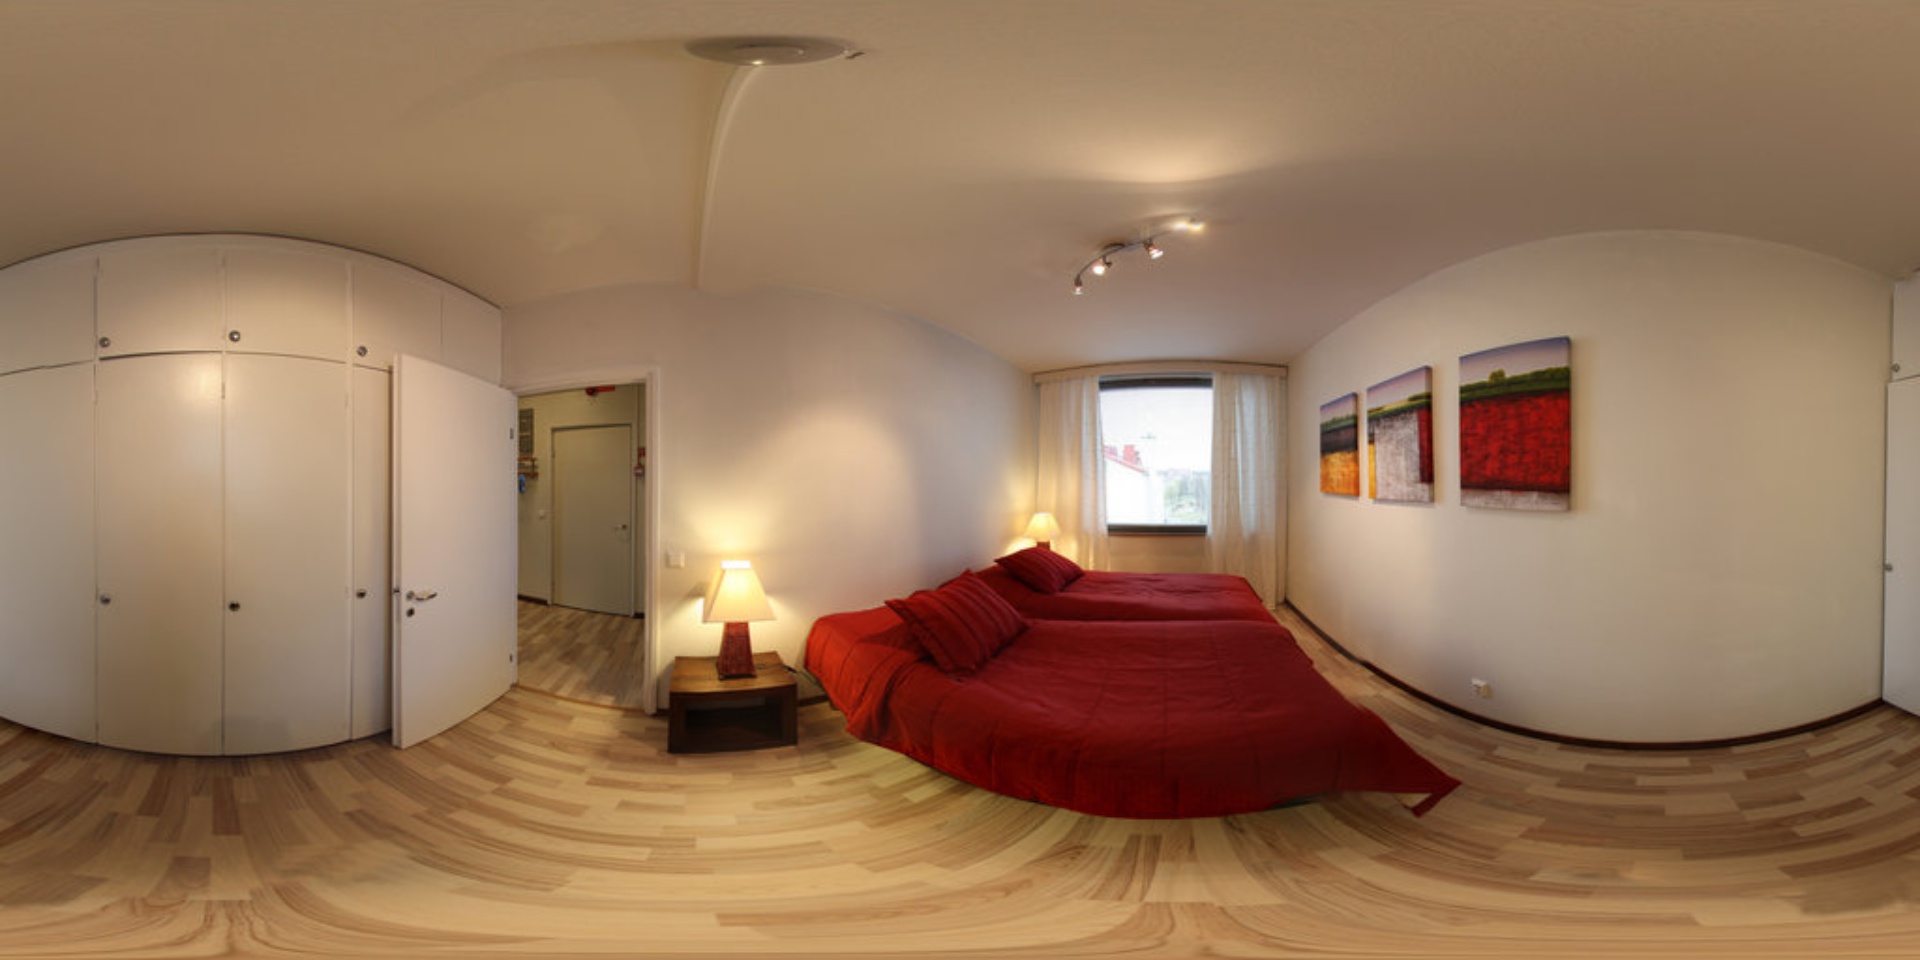
Referred object: the bedside lamp on the nightstand by the door

Referred object: the red bedspread